Lucilla

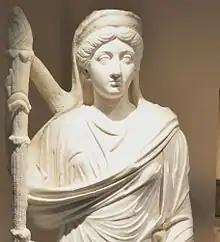
Marble statue of Lucilla depicted as Ceres, 150–200 AD (Bardo National Museum, Tunisia)

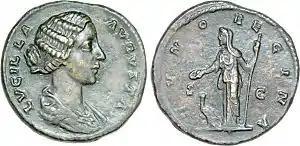
Dupondius depicting Lucilla Augusta (obverse) and Juno Regina with a peacock (reverse)

Annia Aurelia Galeria Lucilla or Lucilla (7 March 148 or 150 – 182) was the second daughter of Roman emperor Marcus Aurelius and Roman empress Faustina the Younger. She was the wife of her father's co-ruler and adoptive brother Lucius Verus and an elder sister to later emperor Commodus. Commodus ordered Lucilla's execution after a failed assassination and coup attempt when she was about 33 years old.